Detroit City FC

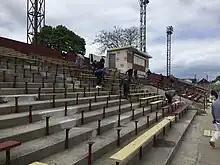
Volunteers work on refurbishing the west grandstand at Keyworth Stadium prior to the 2016 season.

The 2016 pre-season began with the Keyworth investment drive, which raised $741,250 for restorations and renovations on Keyworth Stadium. On March 10, Detroit City began roster announcements confirming the return of the 2015 Black Arrow MVP Dave Edwardson. Detroit City played its first home game in Keyworth on May 20, 2016, drawing 1–1 against AFC Ann Arbor in front of a then-record 7,410 supporters. Detroit City saw success in the US Open Cup beating the Michigan Bucks on penalties before falling to Louisville City FC, a professional team and part of the then third division USL, also on penalties. The 2016 NPSL regular season proved less successful, with the team failing to make it to the play-offs and finishing with a 4–4–4 record. In August 2016, Detroit City confirmed Ben Pirmann would return for a fifth season with the club.